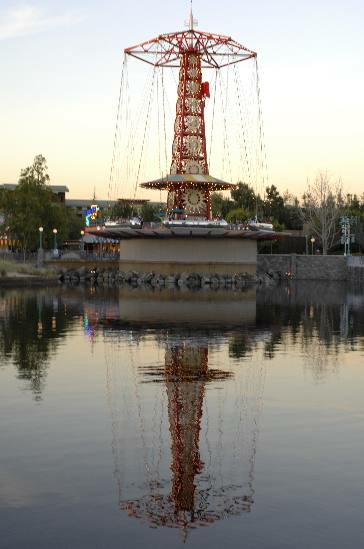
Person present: No